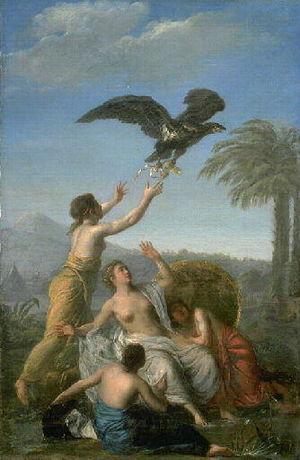
Enlèvement du soulier de Rodope
Michel-Honoré Bounieu, né à Marseille en 1740 et décédé en 1814, est un peintre et graveur français.